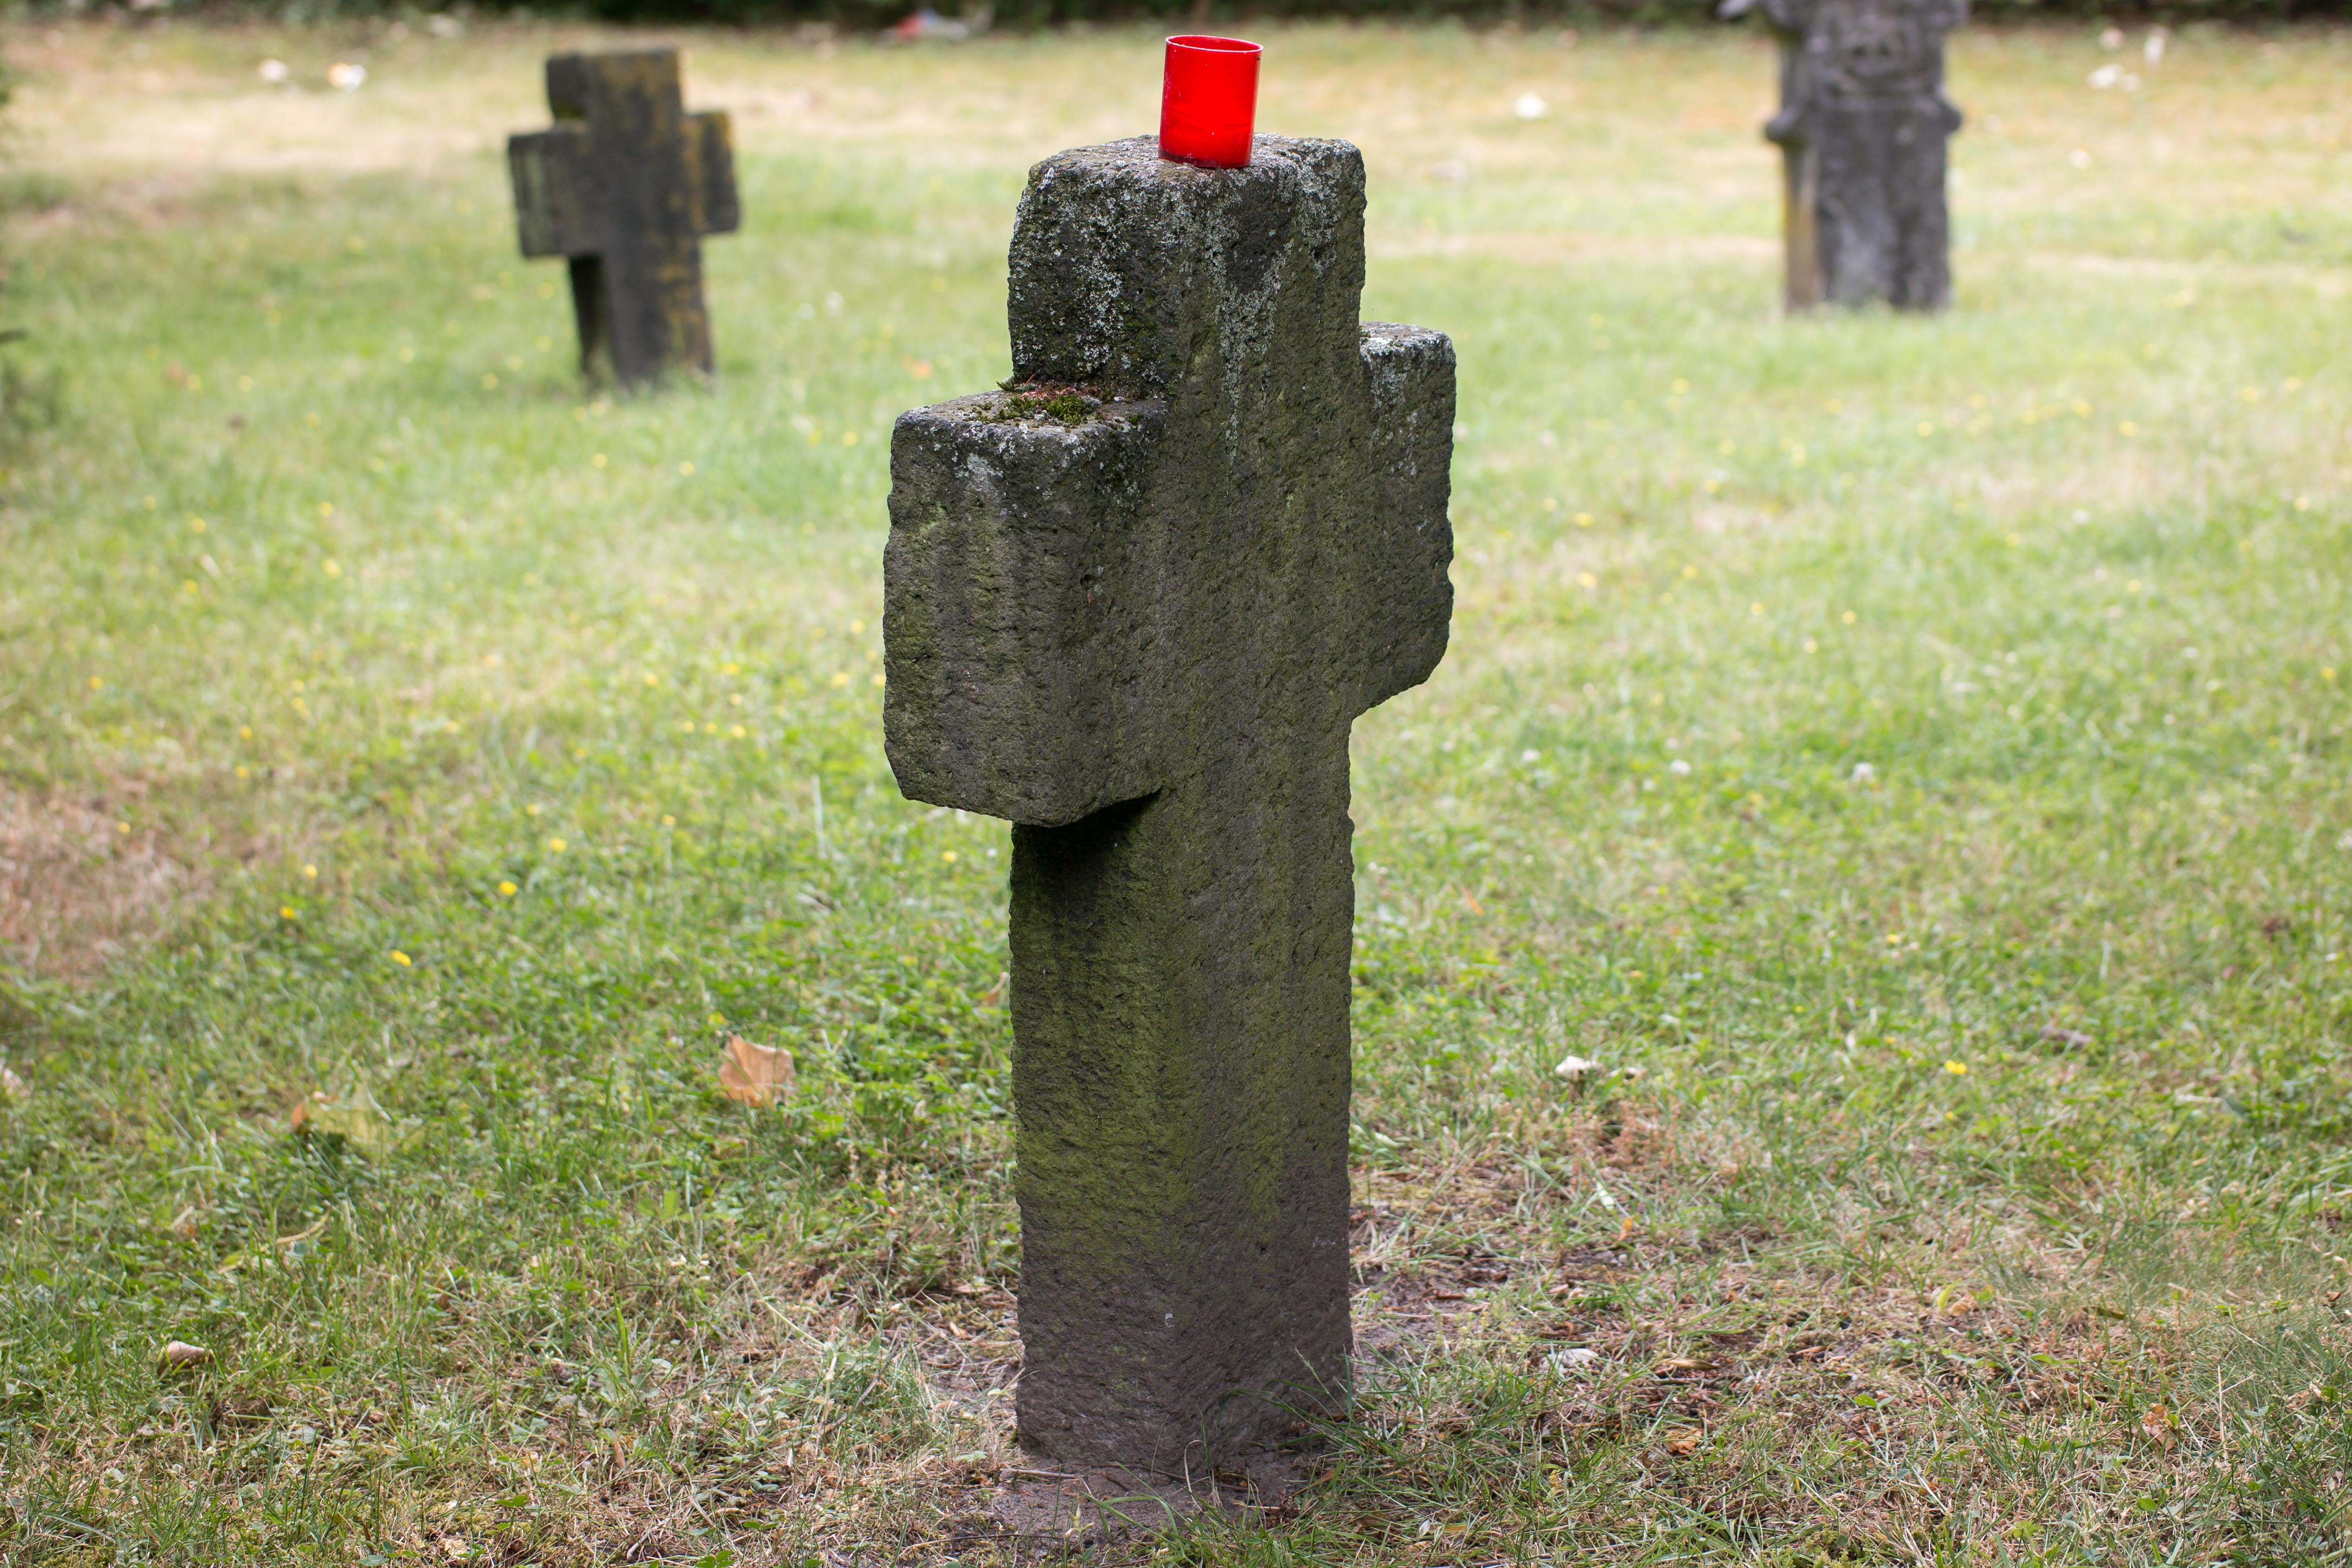
light, old, stone, sadness, memory, rest, cross, cemetery, dead, tombstone, death, grave, sculpture, transience, faith, headstone, hope, tomb, die, mourning, farewell, harmony, resting place, last calm, old cemetery, grave light